James V. McConnell

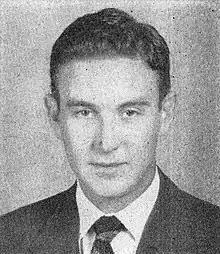
McConnell

James V. McConnell (October 26, 1925 – April 9, 1990) was an American biologist and animal psychologist. He is most known for his research on learning and memory transfer in planarians conducted in the 1950s and 1960s. McConnell also published several science fiction short stories in the mid-1950s.